Kasbah Mosque, Tangier

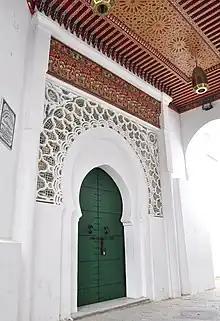
Entrance doorway to the mosque

The kasbah (citadel) of Tangier was built right after the city was evacuated by the English in 1684 and reclaimed by Morocco. The sultan of Morocco, Moulay Ismail, supported the city's resettlement and commissioned its reconstruction, overseen by its new governor, Ali ibn Abdallah Errifi. As the English blew up the city's fortifications before leaving, the city's defenses had to be almost entirely rebuilt. One part of this reconstruction involved establishing the Moroccan government's seat of power in the city within a self-contained fortified district, the kasbah (much as in other traditional Moroccan cities). This district had its own walls and included the Kasbah Palace with the governor's residence, a treasury, a courthouse, prisons, stables, residential quarters for the military, a parade ground or mechouar, and the mosque.